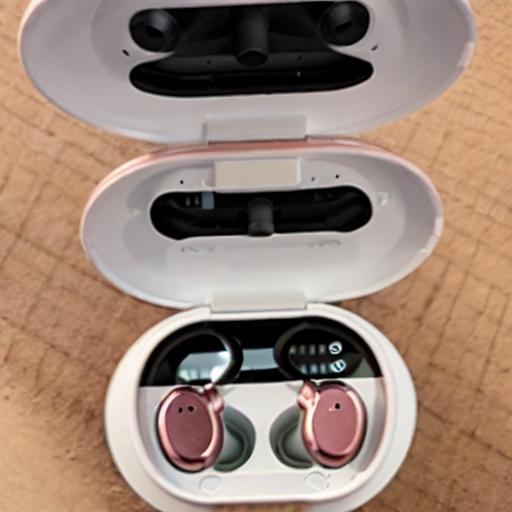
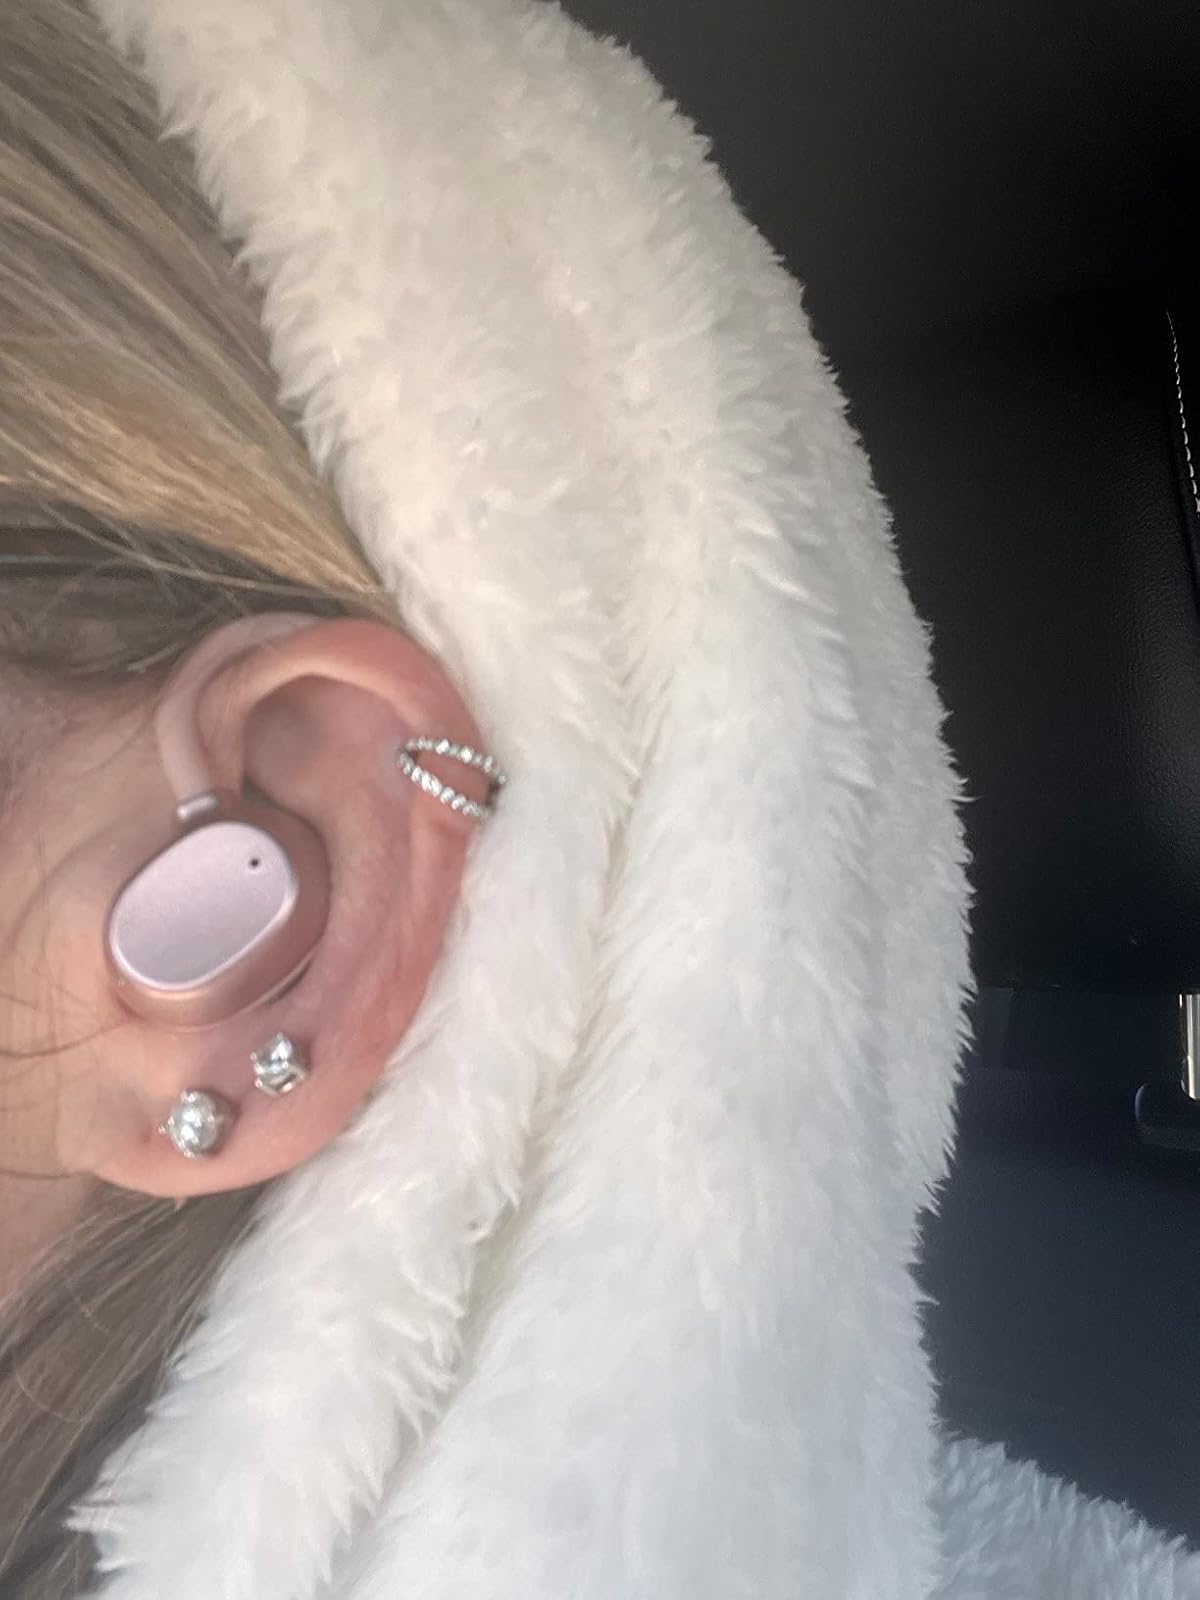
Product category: earbuds
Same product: no